Anax immaculifrons

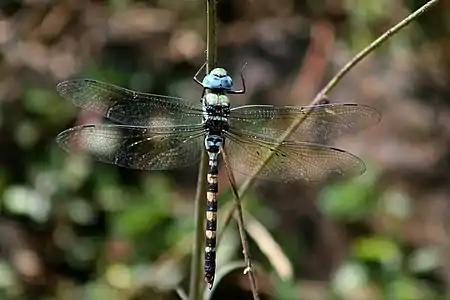
Male in Tamil Nadu, India

"A. immaculifrons" has a length of and a wingspan of about . It is a large, bluish green dragonfly with sapphire-blue eyes, bluish-green thorax, and pale reddish-brown abdomen marked with black. Its thorax is pale bluish-green on dorsum with a blackish-brown mid-dorsal carina and turquoise-blue laterally. There is a narrow black stripe over humeral suture and a very broad one over the postero-lateral suture with a narrow black posterior border on metepimeron. Wings are transparent with amber-yellow tint. Segment 1 of the abdomen is entirely black. Segment 2 is turquoise-blue, with a mid-dorsal transverse mark shaped like a sea-gull in flight. Segment 3 has its basal half turquoise-blue and apical half black, with a small mid-dorsal spot on blue. Segments 4 to 8 are with apical half black and pale reddish-brown at base. Segment 9 and 10 are black on dorsum. A more reddish form from southeast Asia and southern China was formerly included in this species, but in 2022 it was recognized as a separate species, "A. aurantiacus".